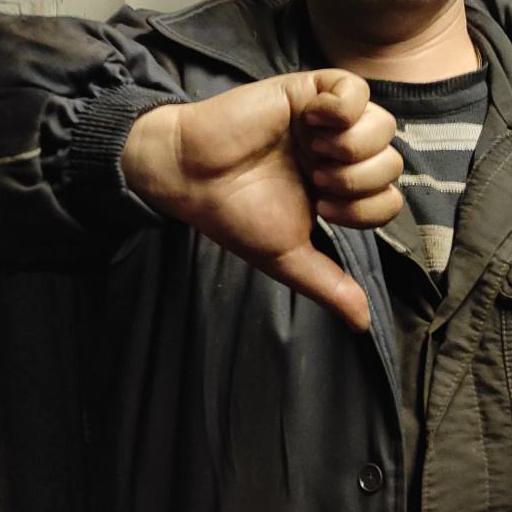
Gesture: dislike